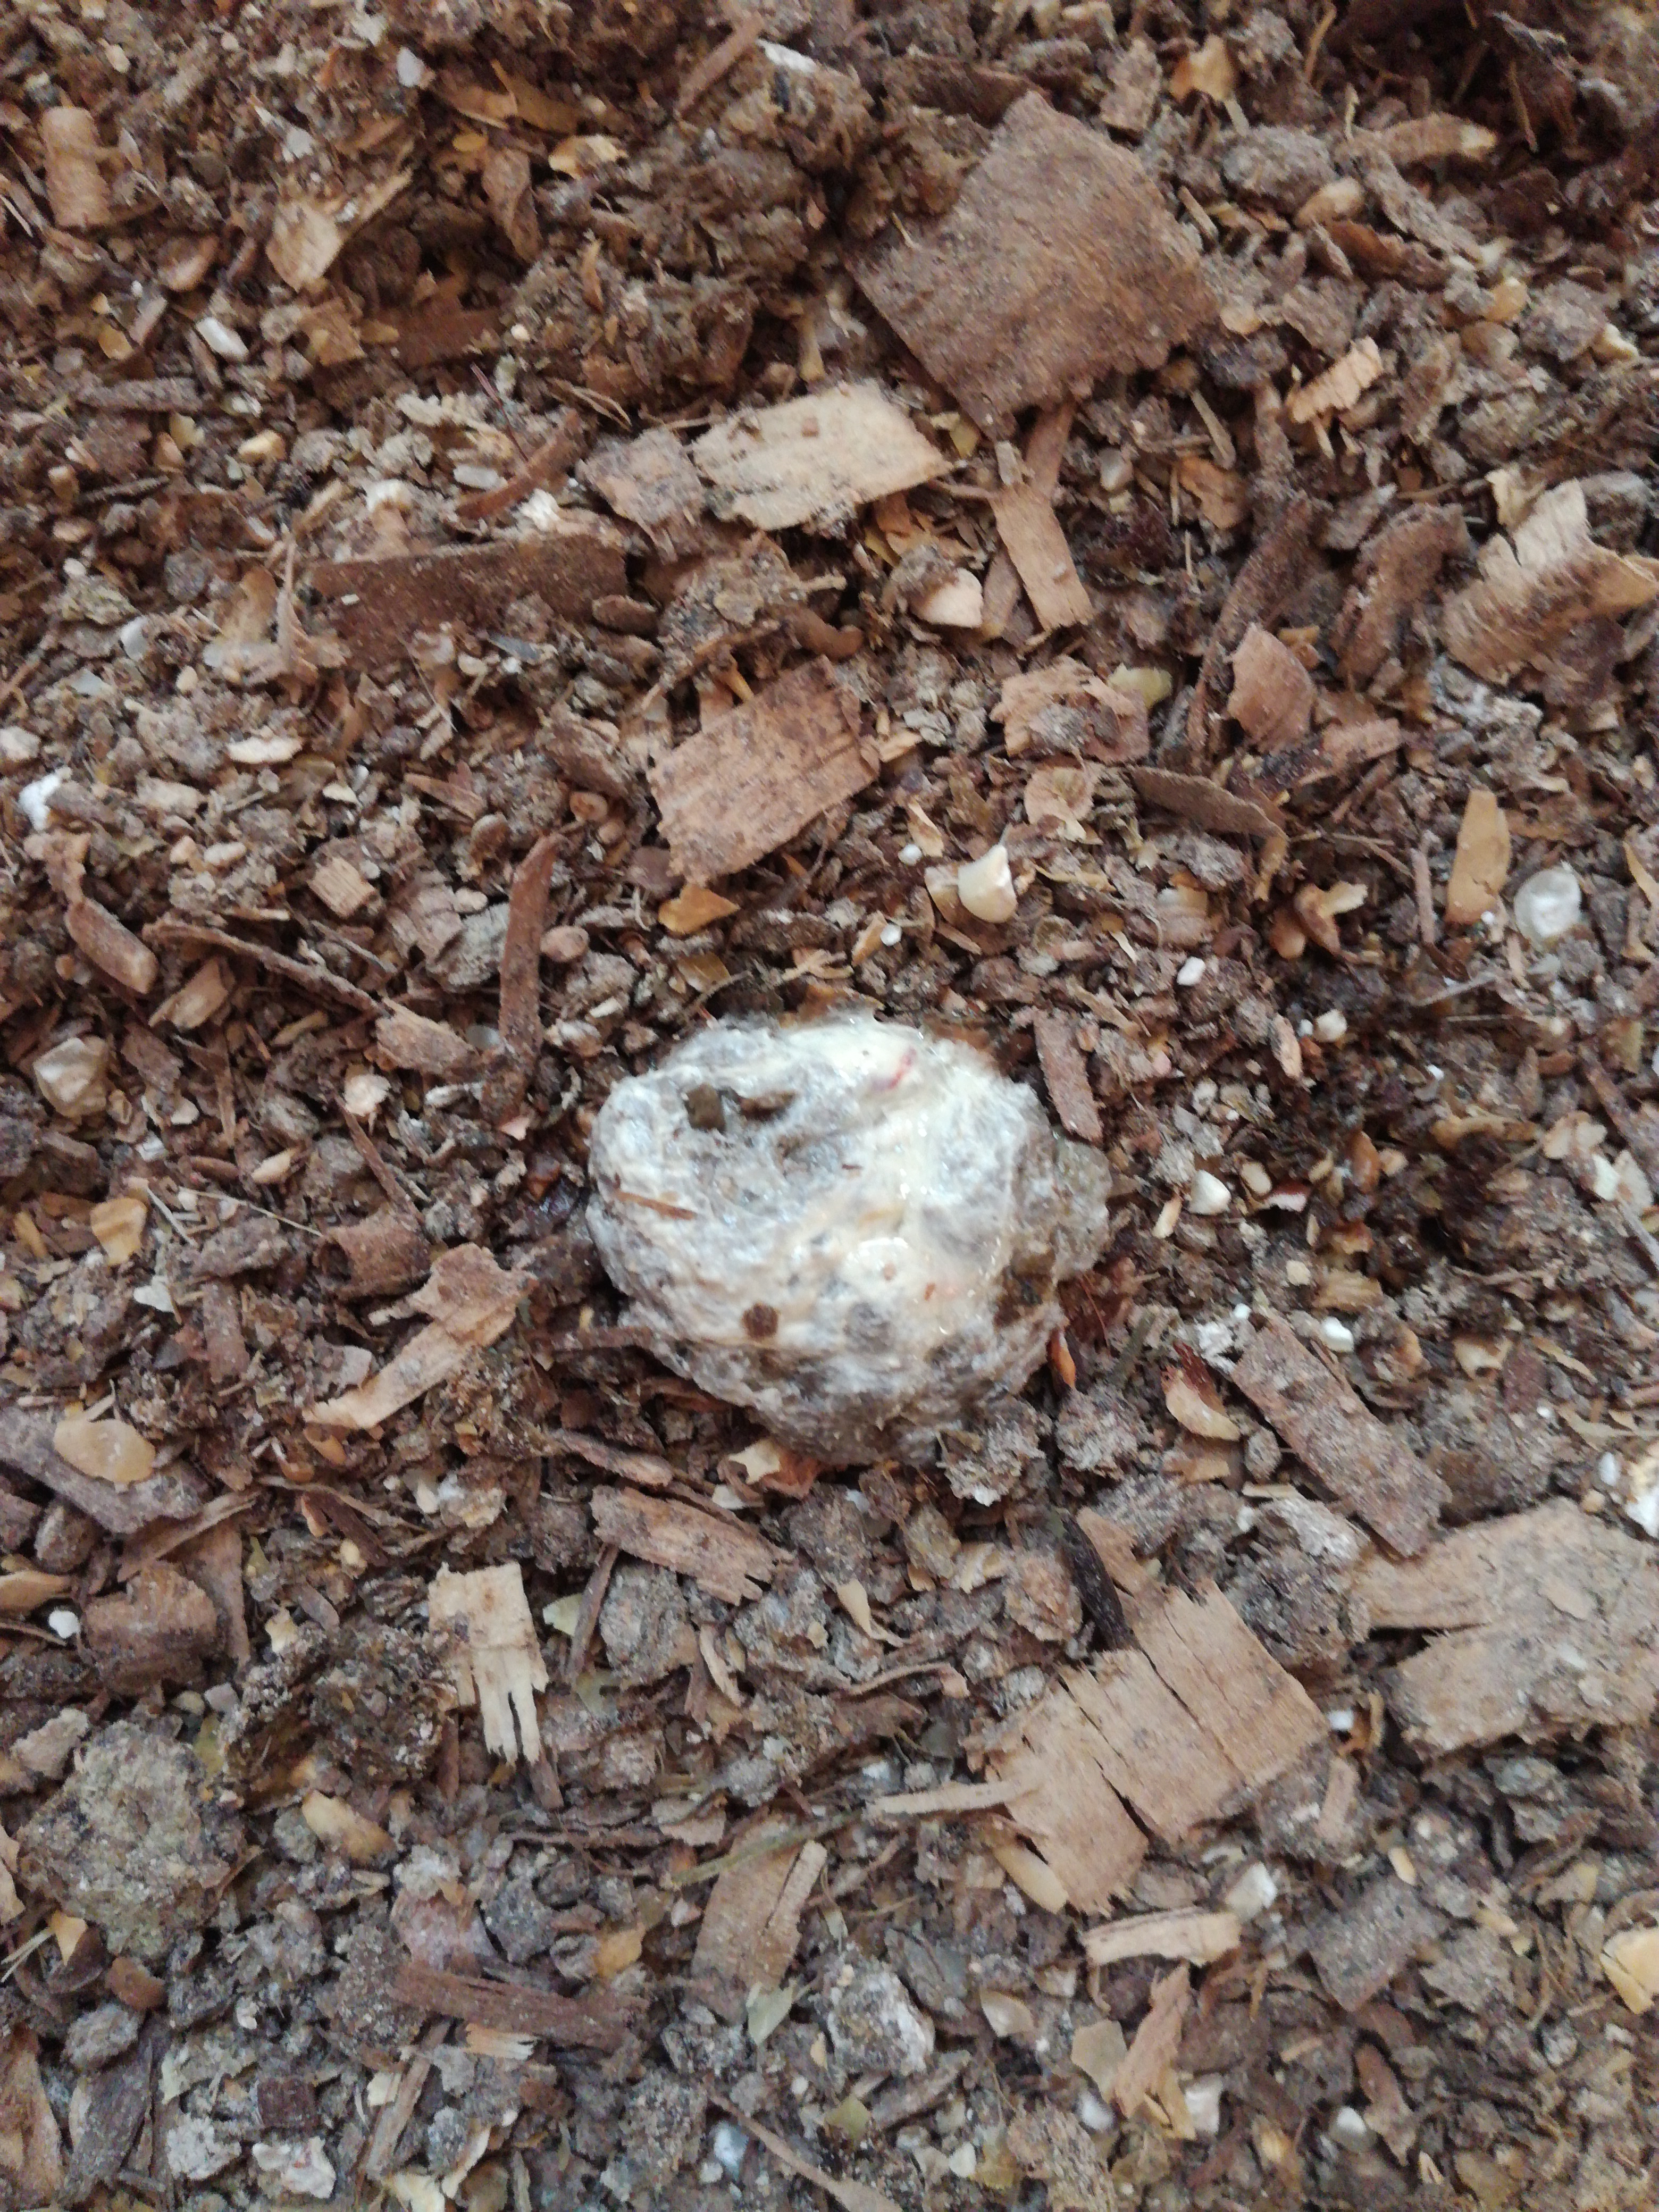
PCR-confirmed diagnosis: Healthy